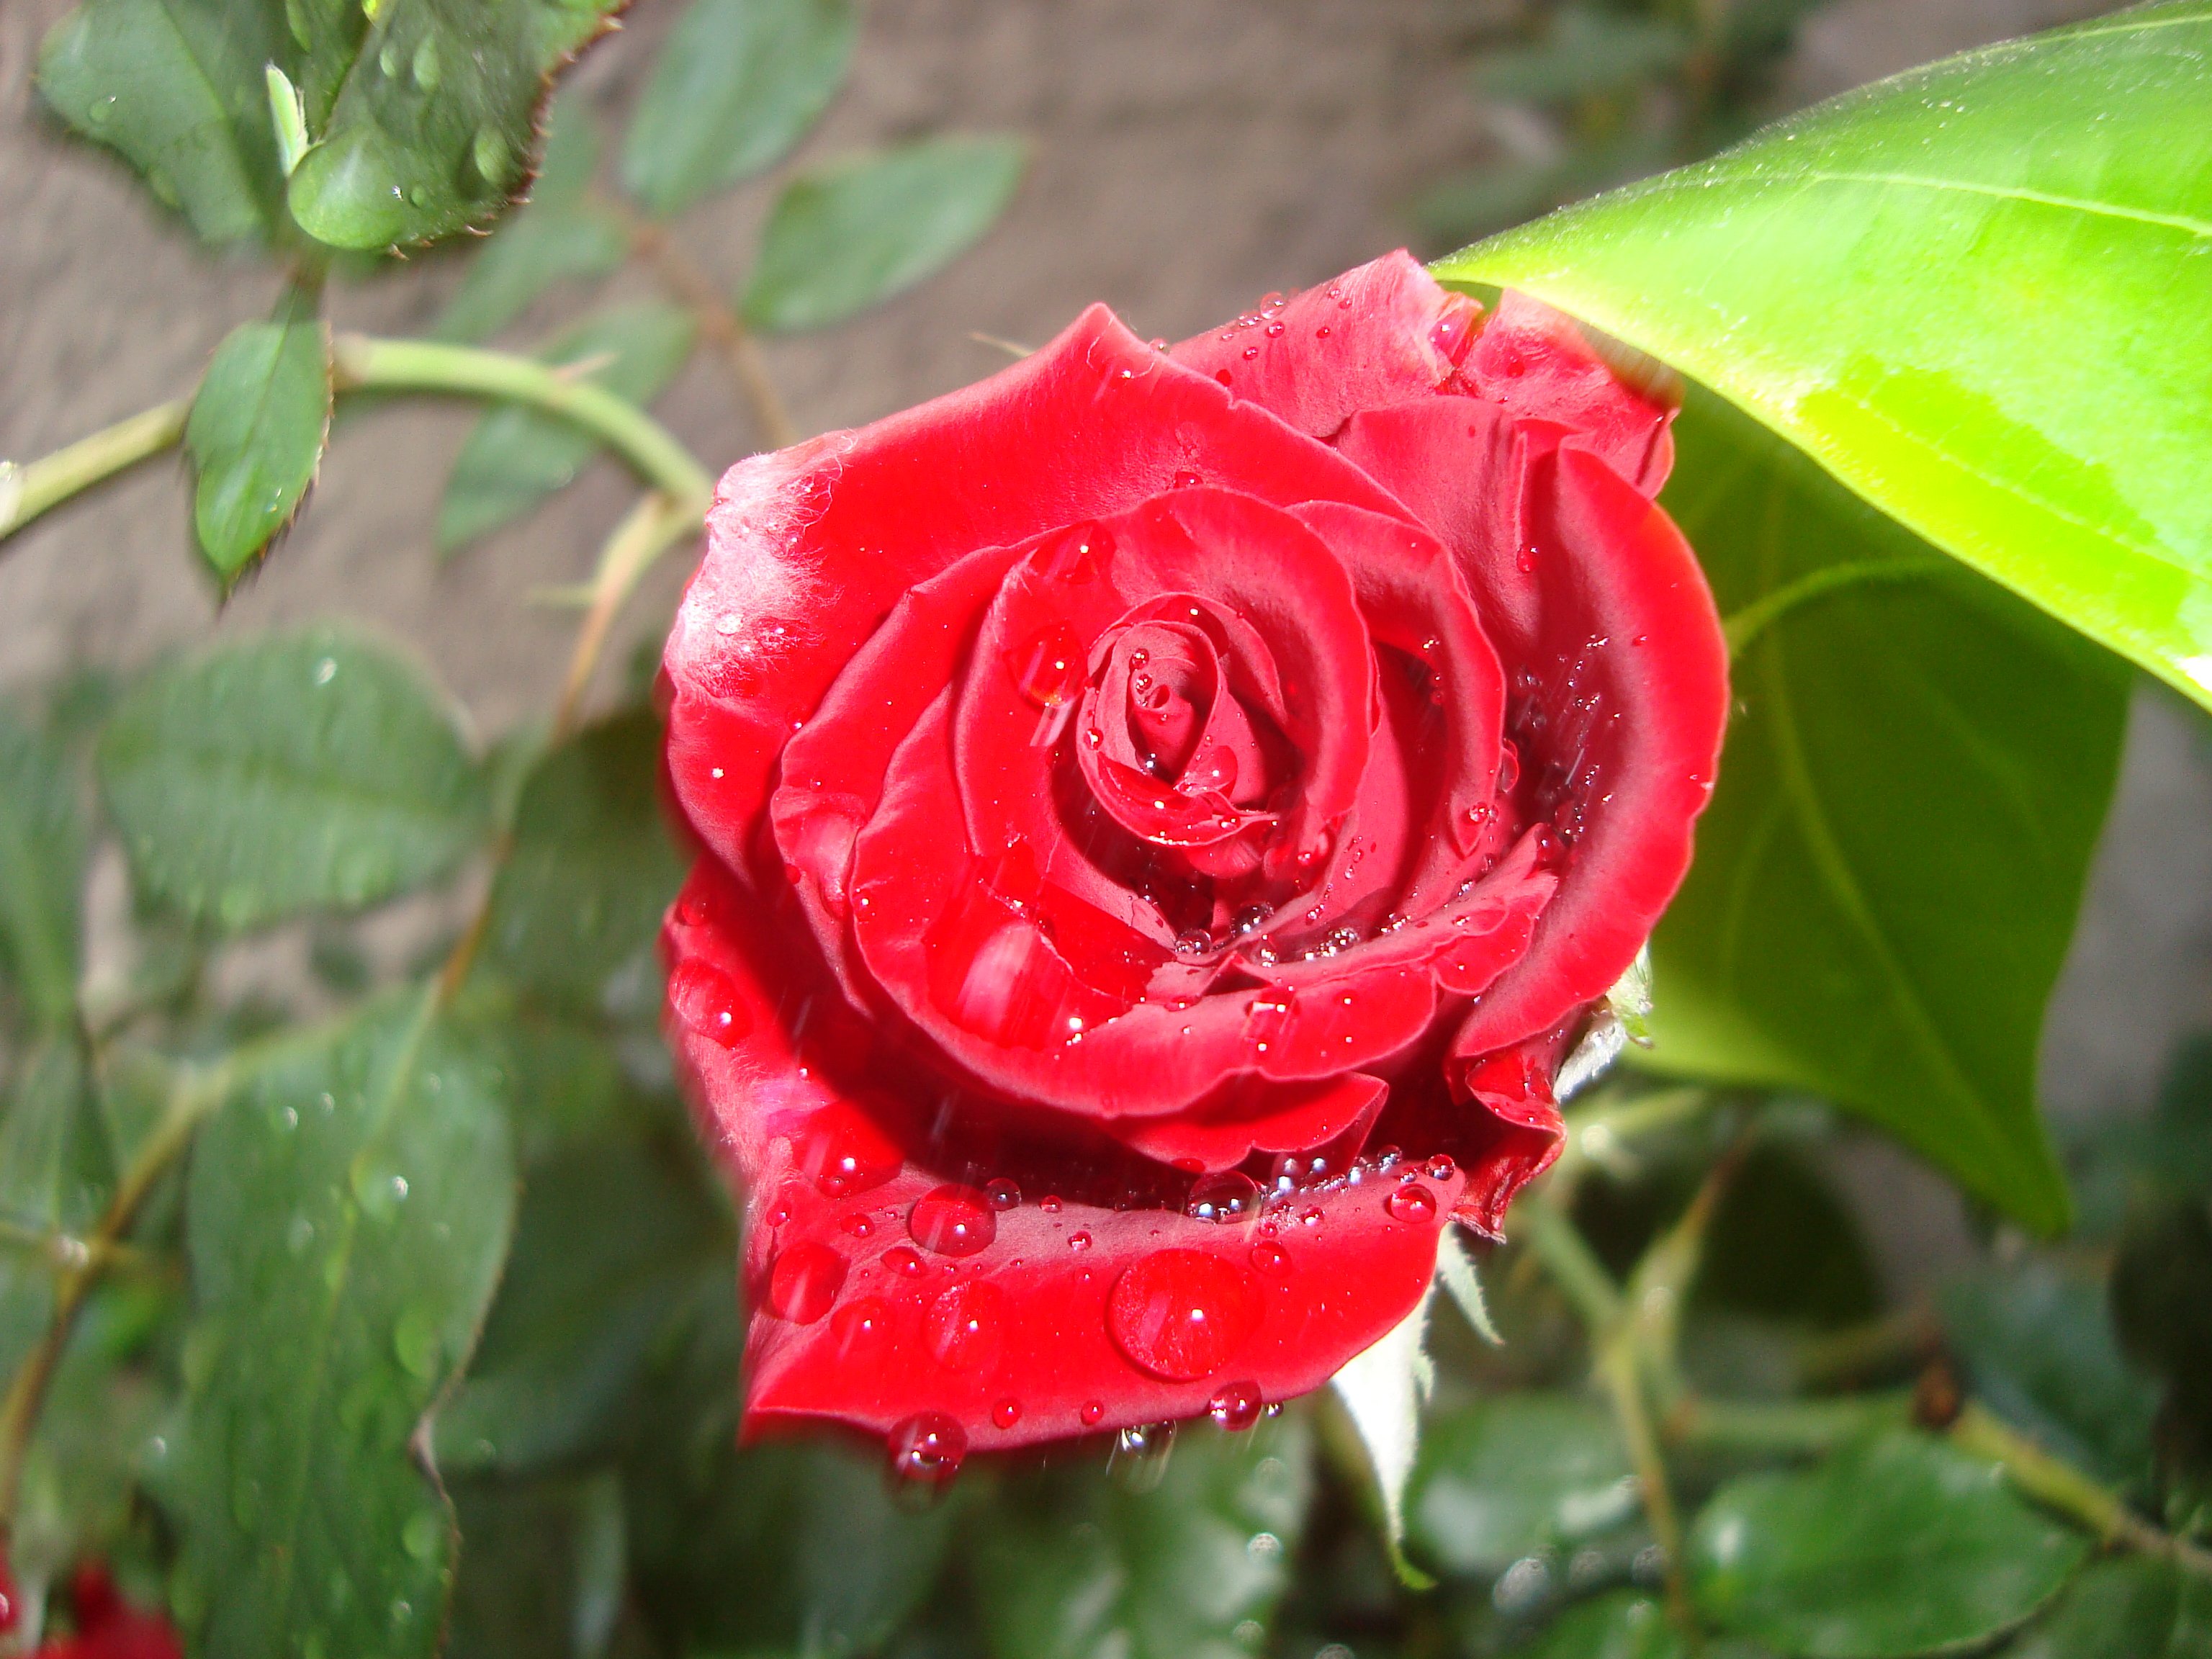
plant, flower, petal, rose, red, flora, rosa, floribunda, macro photography, flowering plant, garden roses, rose family, plant stem, land plant, rosa centifolia